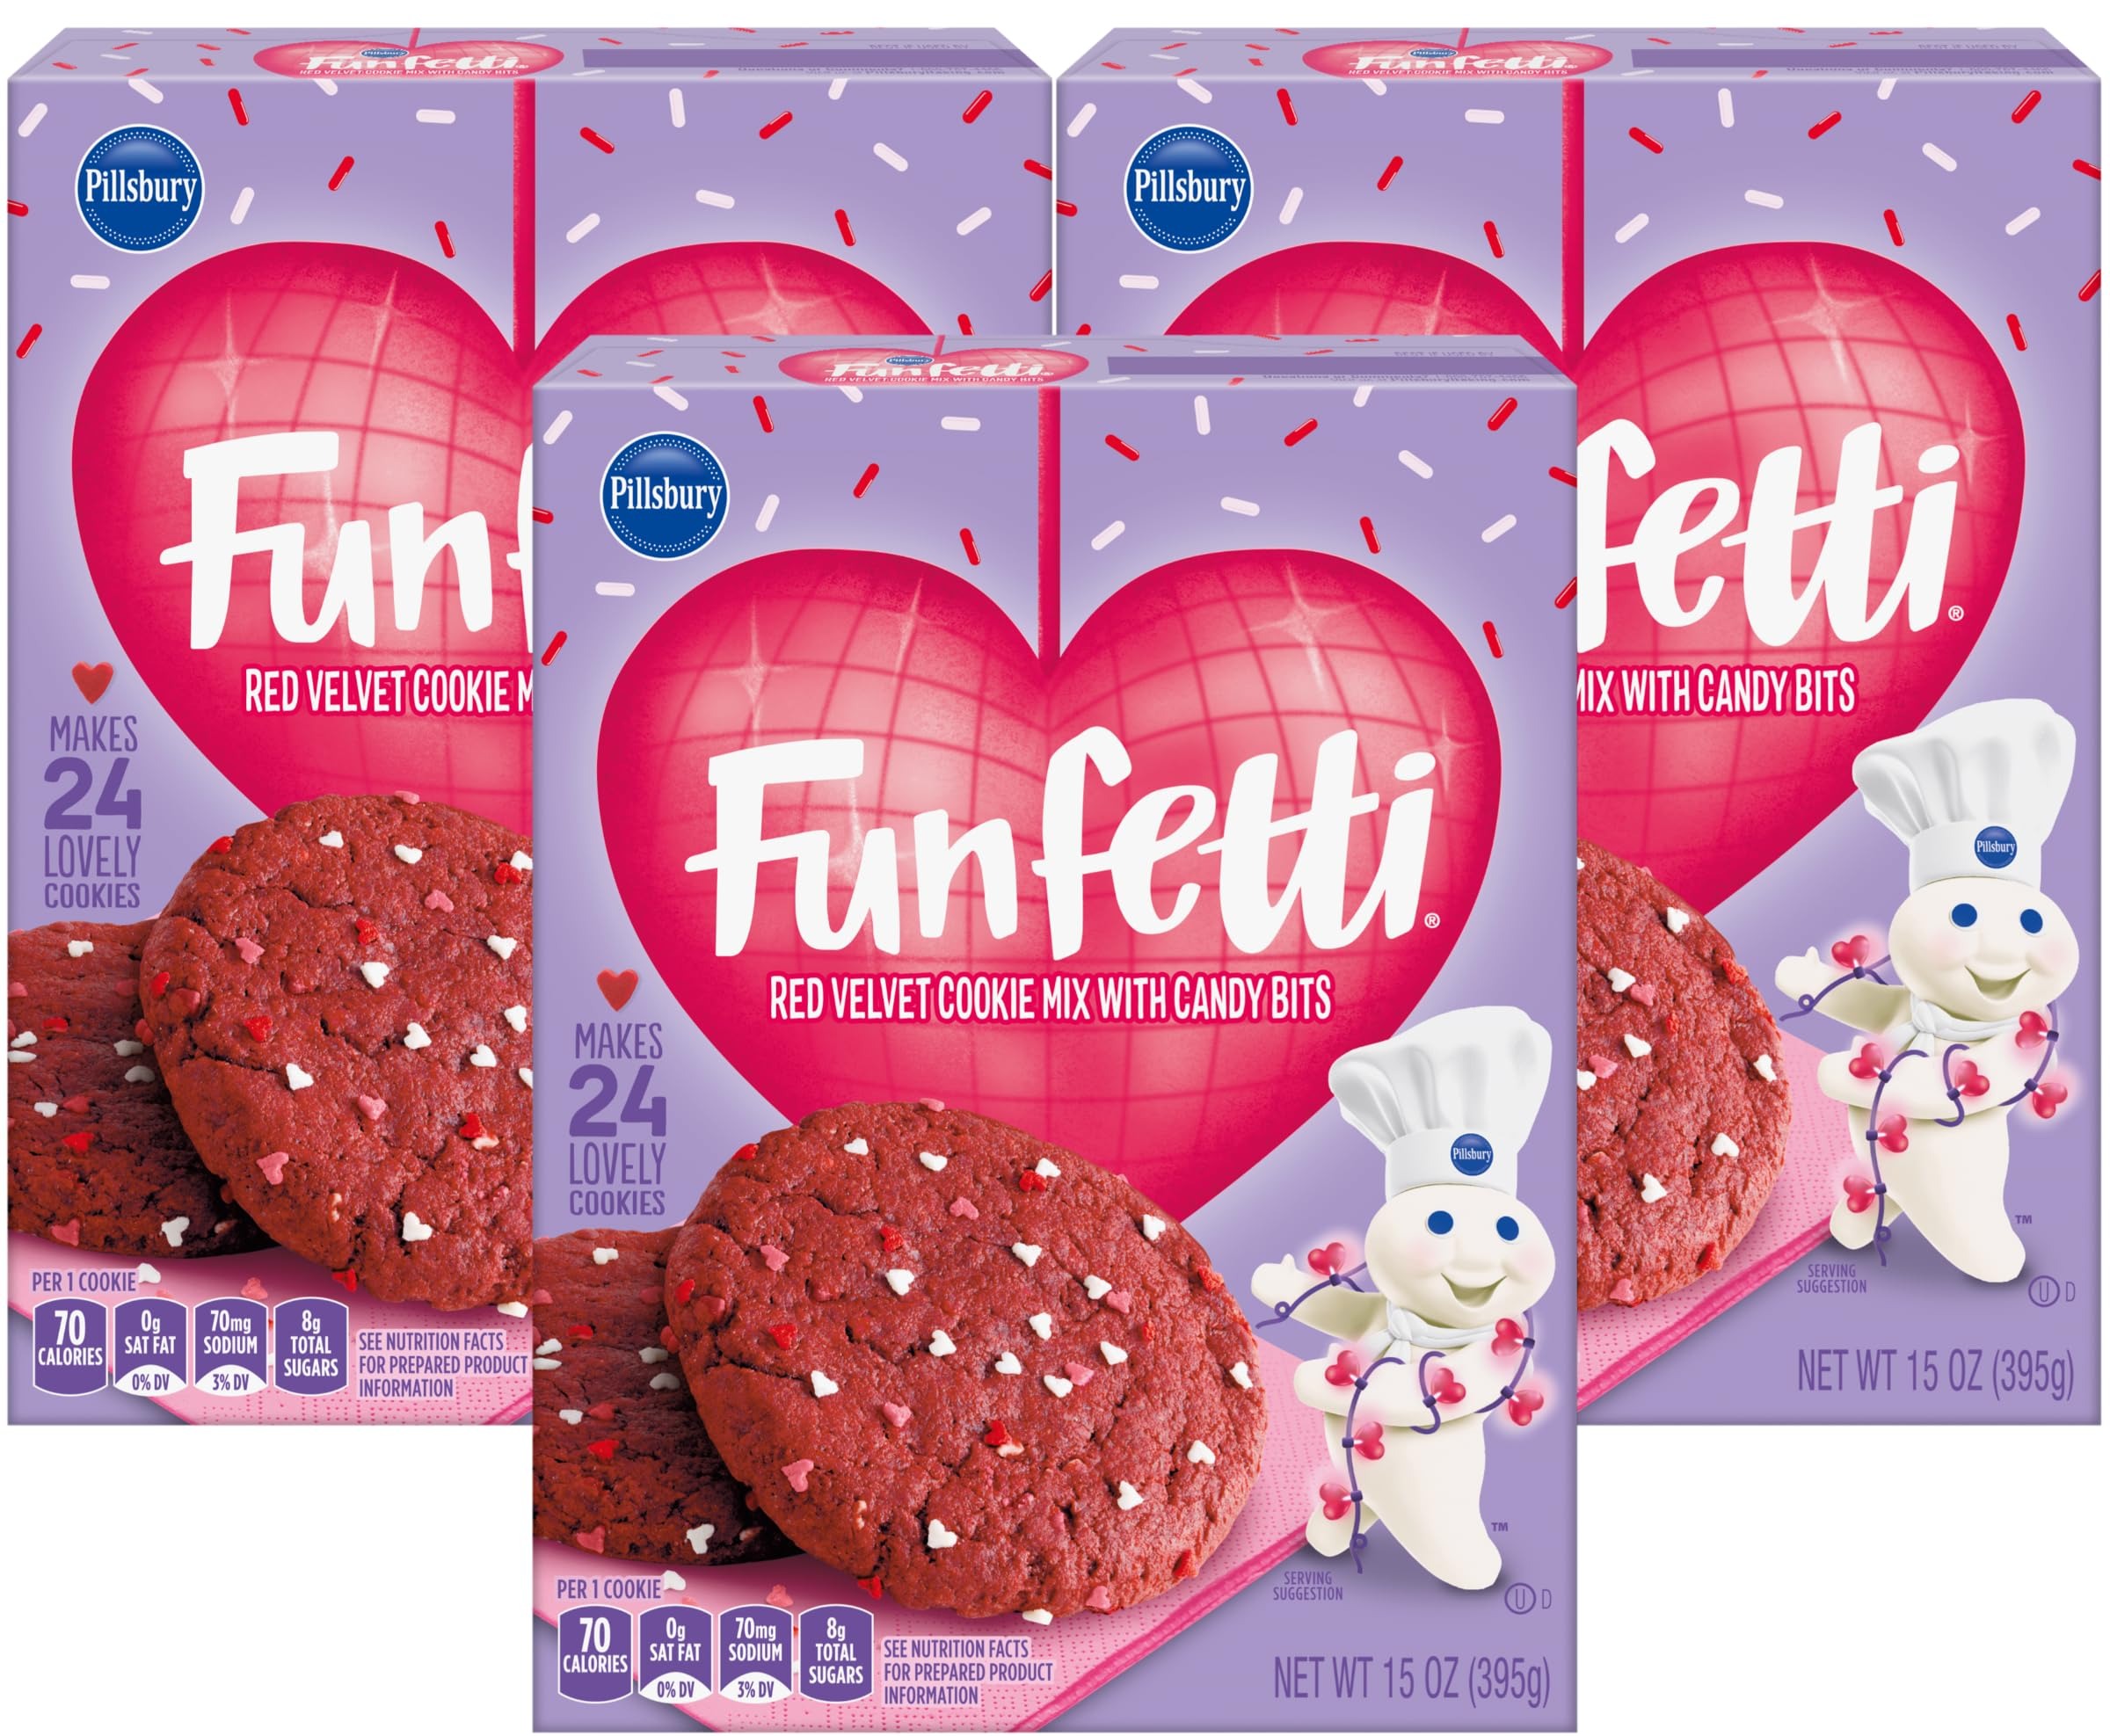
Item Name: Funfetti Red Velvet Valentine Cookie Mix with Candy Bits, 15 oz Box (Pack of 3)
Bullet Point 1: 3 - 15 oz box Valentine's Day Funfetti Red Velvet Cookie Mix with Candy Bits
Bullet Point 2: Bake rich and indulgent red velvet cookies with a festive twist, featuring colorful candy bits for a fun, crunchy texture
Bullet Point 3: Perfect for Valentine's Day, these cookies offer a beautiful red hue and deliciously sweet flavor that everyone will love
Bullet Point 4: Easy-to-follow mix ensures quick preparation and perfect results, making it ideal for baking with loved ones
Bullet Point 5: A delightful treat for any occasion, these cookies combine the classic red velvet taste with a playful candy bit crunch; Kosher
Product Description: Funfetti Red Velvet Valentine Cookie Mix with Candy Bits, 15 oz Box (Pack of 3)
Value: 45.0
Unit: Ounce

Price: 2.99